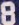
Number: 8